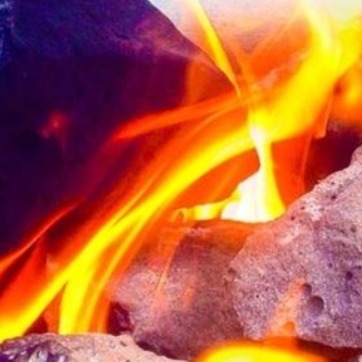
Material: other